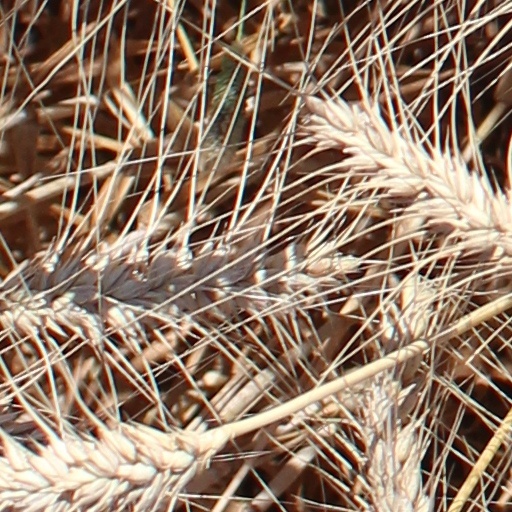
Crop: wheat